Jubilee Medal "Twenty Years of Victory in the Great Patriotic War 1941–1945"

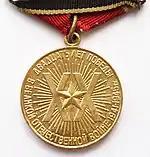
Reverse of the Jubilee Medal "Twenty Years of Victory in the Great Patriotic War 1941–1945"

The Jubilee Medal "Twenty Years of Victory in the Great Patriotic War 1941–1945" was a state commemorative medal of the Soviet Union established on May 7, 1965 by decree of the Presidium of the Supreme Soviet of the USSR to denote the twentieth anniversary of the Soviet victory over Nazi Germany in World War II.